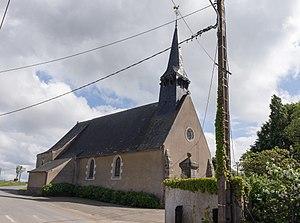
Église de Saint-Gault, commune de Quelaines-Saint-Gault.
La liste des églises de la Mayenne recense de manière exhaustive les églises, cathédrale et basiliques situées dans le département français de la Mayenne.
Saint-Gault est une ancienne commune française du département de la Mayenne et la région Pays de la Loire, intégrée à la commune de Quelaines-Saint-Gault depuis le 1ᵉʳ janvier 1973.
Quelaines-Saint-Gault est une commune française, située dans le département de la Mayenne en région Pays de la Loire, peuplée de 2 157 habitants.